Mencius

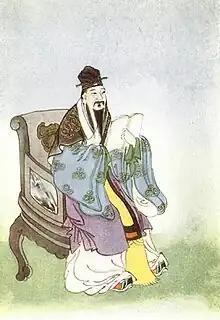
Mencius, from "Myths and Legends of China" (1922) by E. T. C. Werner

Mencius expounds on the concept that the human is naturally righteous and humane. It is the influence of society that causes bad moral character. Mencius describes this in the context of educating rulers and citizens about the nature of man. "He who exerts his mind to the utmost knows his nature" and "the way of learning is none other than finding the lost mind."